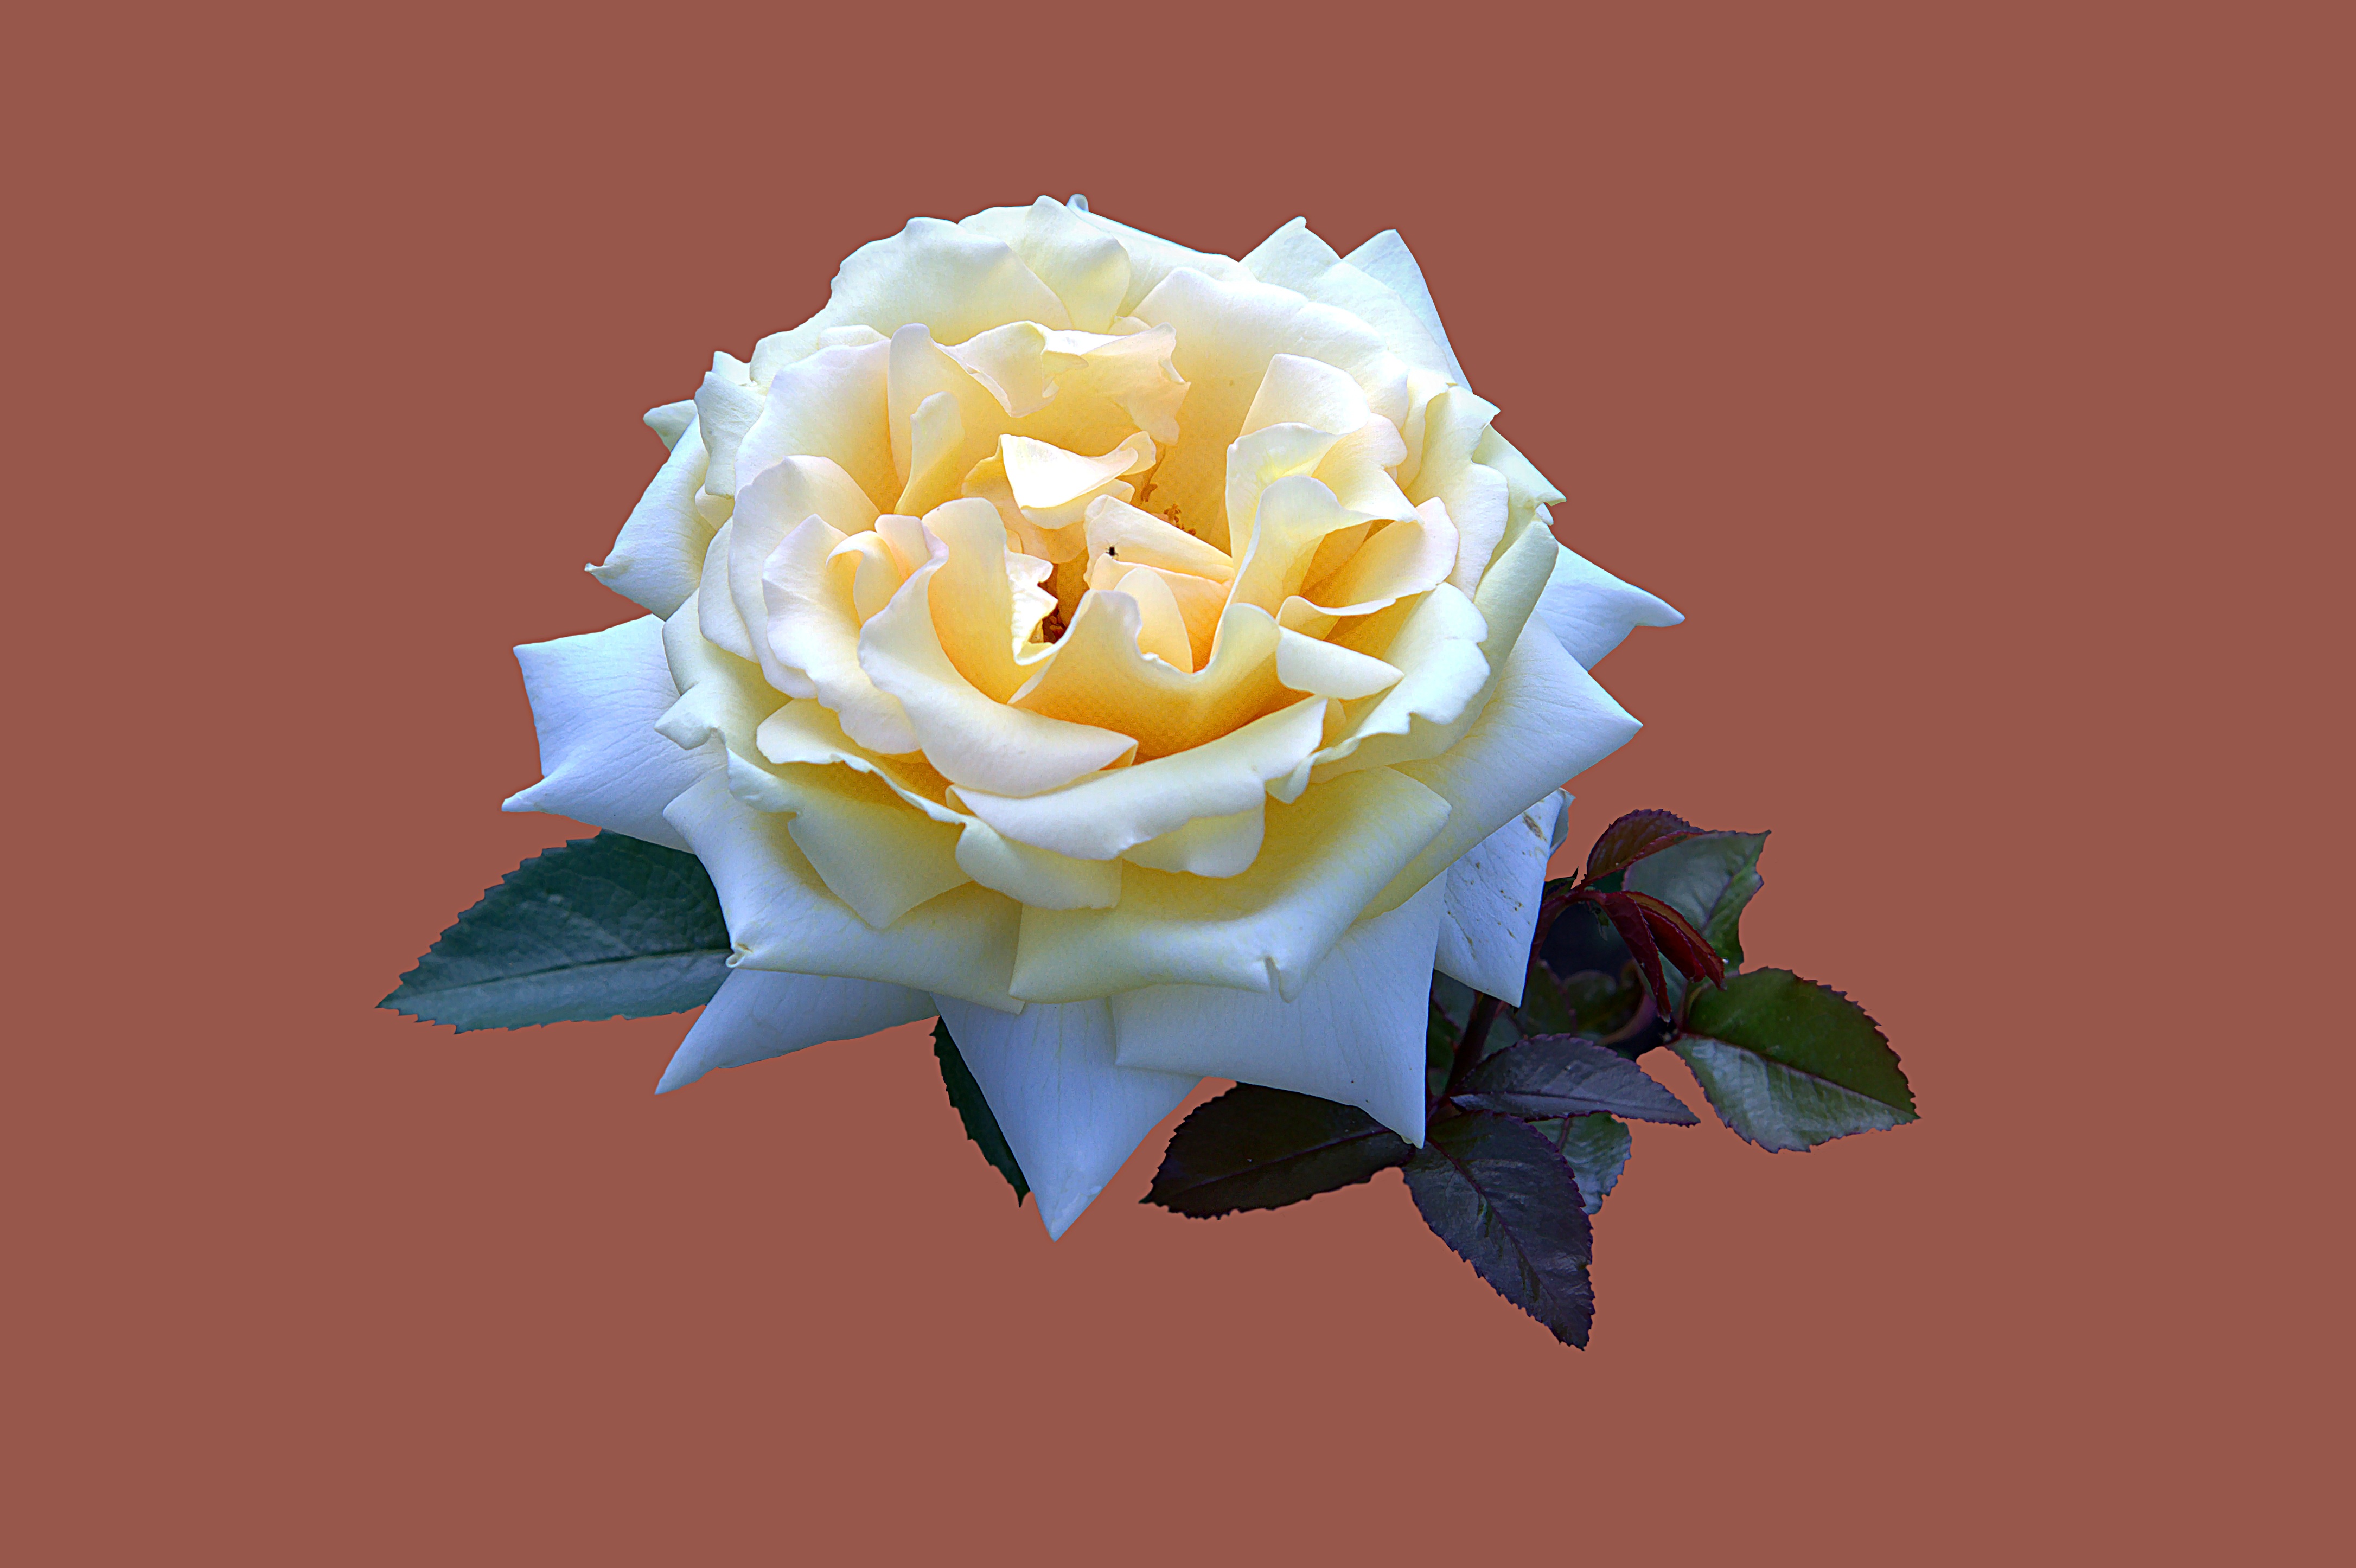
plant, flower, petal, rose, yellow, close, illustration, floribunda, rose garden, bad kissingen, rose flower, noble rose winter sun, flowering plant, garden roses, rose family, flower bouquet, cut flowers, land plant, rose order